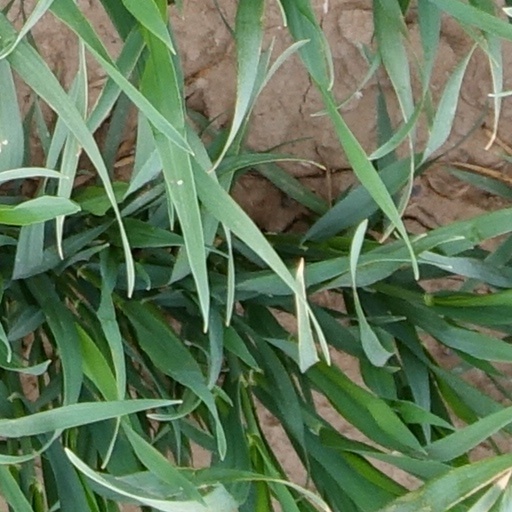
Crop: wheat